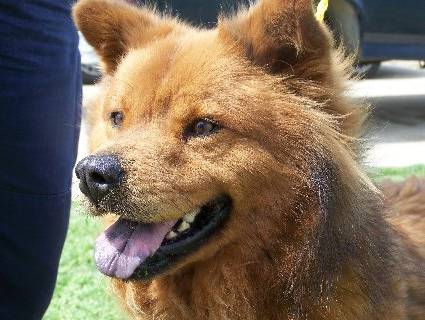
Label: dog